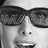
Emotion: surprise